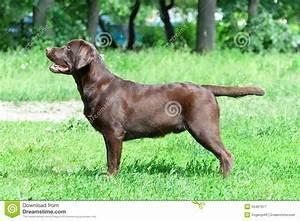
dog